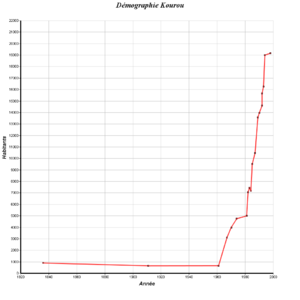
Graphe montrant la population de Kourou en Guyane française de 1836 à 1999.
Kourou est une commune française, située dans le département de la Guyane. Avec 25 189 habitants en 2010, Kourou est la quatrième commune la plus peuplée de ce département d’outre-mer derrière Cayenne, Saint-Laurent-du-Maroni et Matoury.
Kourou est une commune française, située dans le département de la Guyane. Avec 25 189 habitants en 2010, Kourou est la quatrième commune la plus peuplée de ce département d’outre-mer derrière Cayenne, Saint-Laurent-du-Maroni et Matoury.